Yeti Cycles

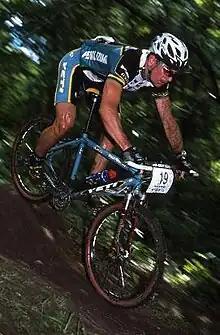
Paul Rowney riding for Yeti in 2010

In 2001, two Yeti employees, Steve Hoogendoorn and Chris Conroy, bought the company. Conroy is currently the president, and Hoogendoorn is the vice president. Yeti Cycles' headquarters is now located in Golden, Colorado.